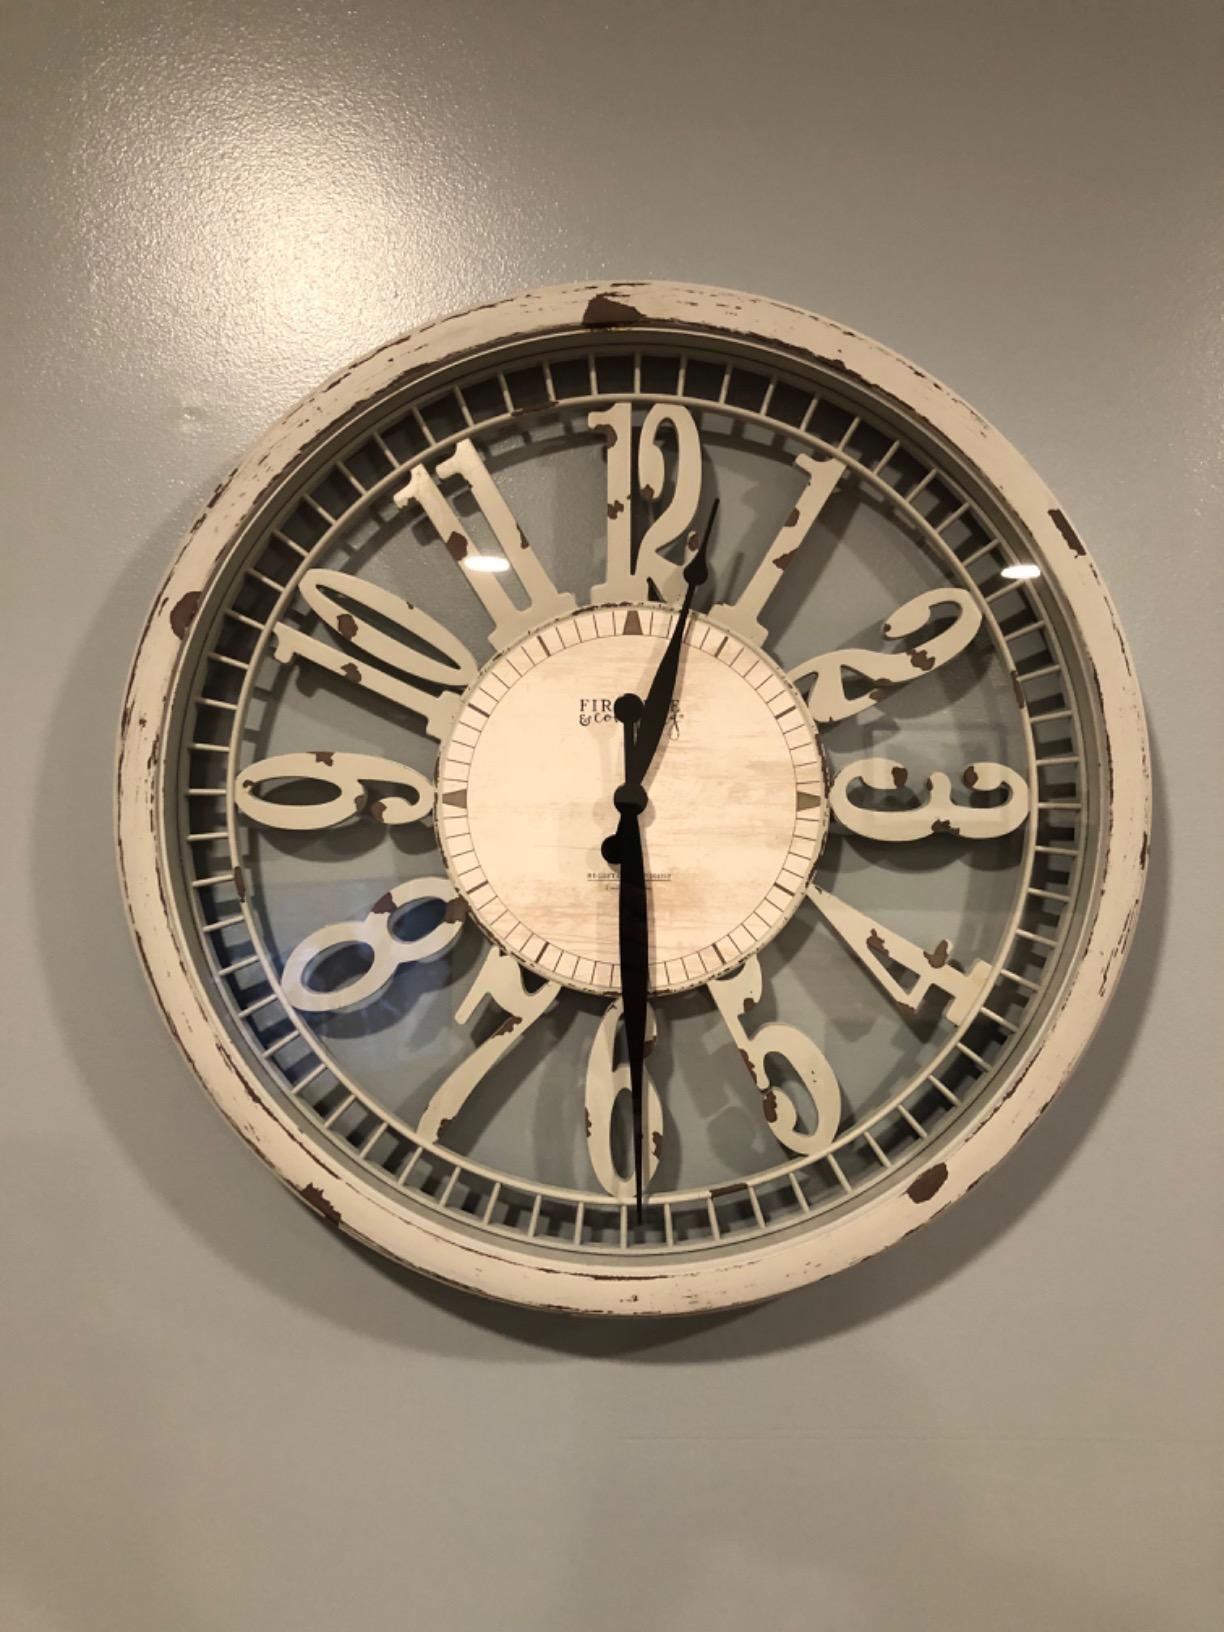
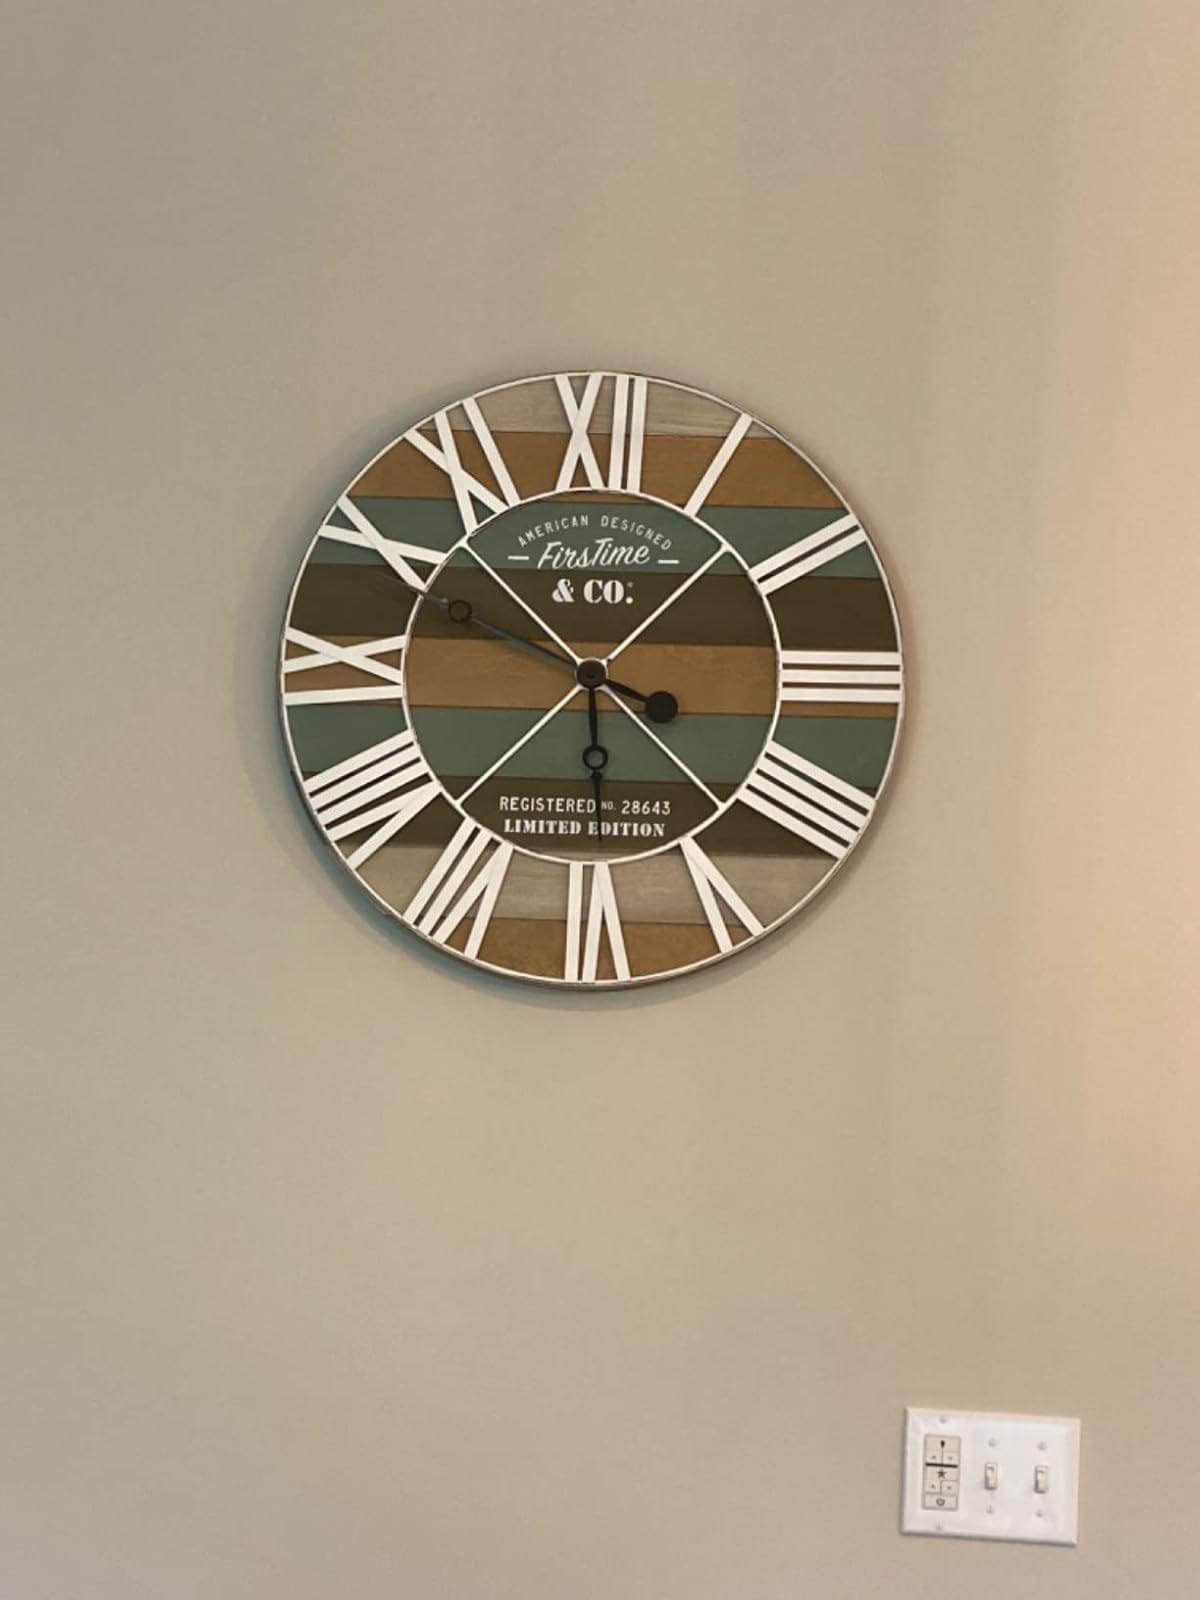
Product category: clock
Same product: no